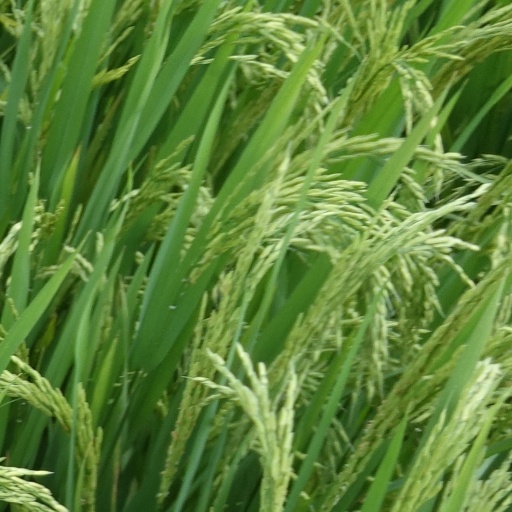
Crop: rice